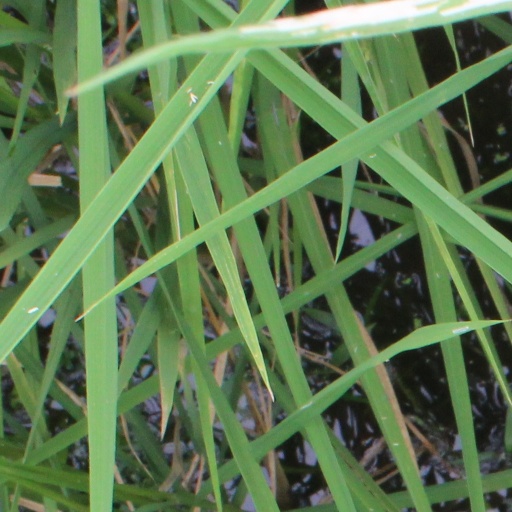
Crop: rice